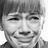
Emotion: sad